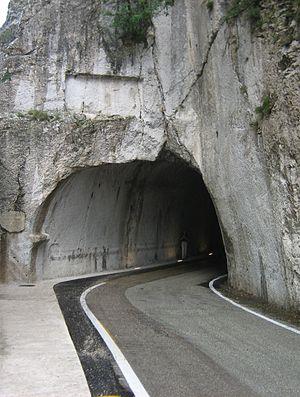
Le tunnel romain du Furlo est un ouvrage datant du règne de l'Empereur Vespasien, situé sur la Via Flaminia, au niveau de la Gola del Furlo, au nord-est d'Acqualagna.